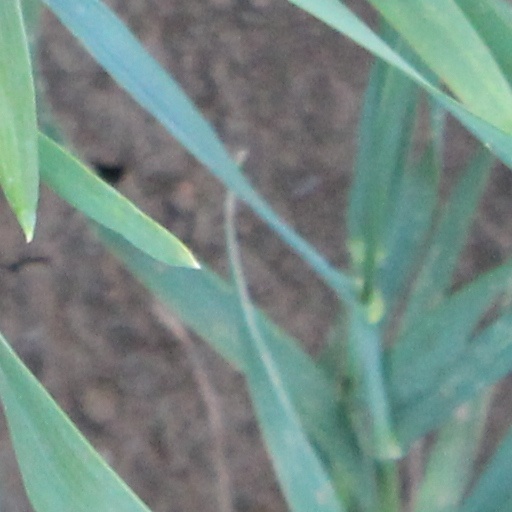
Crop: wheat